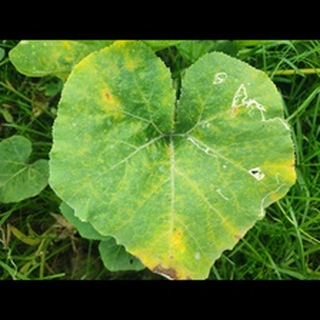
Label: pumpkin_downy_mildew